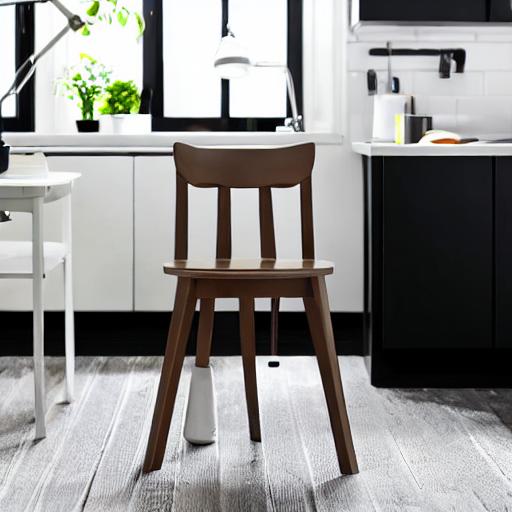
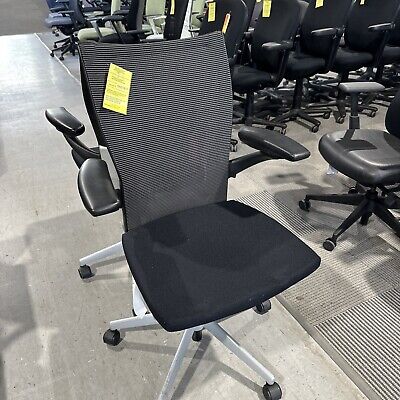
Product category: items_chair
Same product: no